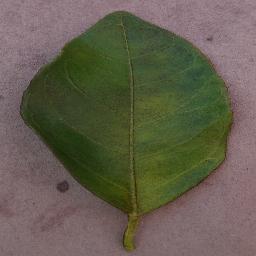
Label: Orange___Haunglongbing_(Citrus_greening)